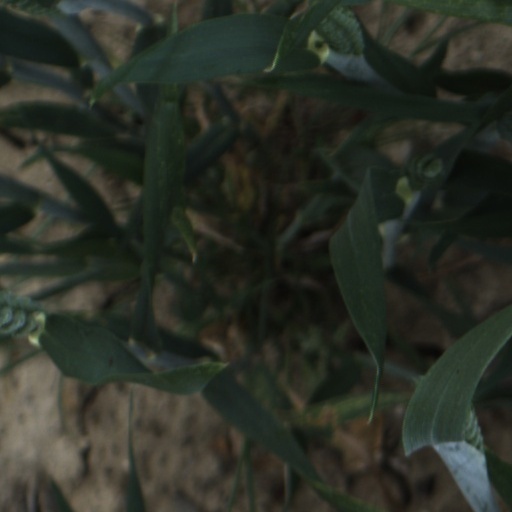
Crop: wheat